Mount Blue Sky Scenic Byway

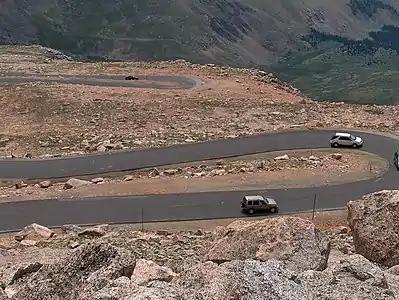
The Mount Blue Sky Scenic Byway approaching the summit

The road was originally planned by the Denver Mountain Parks system to link Summit Lake Park and Echo Lake Park to their lower altitude parks in the foothills. As originally planned, the road ran from Bergen Park near Evergreen to Echo Lake, and then to the summit, while the road from Echo Lake down into Chicago Creek Canyon was a secondary branch. From the start, the road was planned in terms of the scenic vistas along the way. The route was set by Frederick Law Olmsted Jr., and for a while, between 1915 and 1920, it was to be the primary access road for a proposed National Park comprising much of what is now the Mount Evans Wilderness Area.